In the Forest of Huckybucky

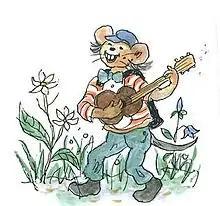

In the Forest of Huckybucky is a 2016 Norwegian stop-motion animated musical film adaptation of the 1953 children's book "Claus Climbermouse and the other animals in the Huckybucky forest" by Thorbjørn Egner, directed by Rasmus A. Sivertsen and written by Karsten Fullu.